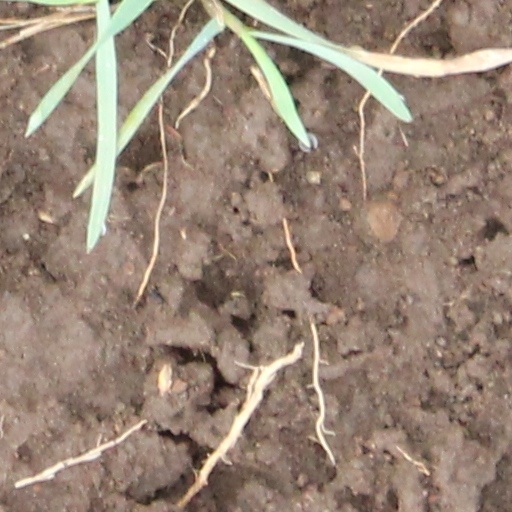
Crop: wheat